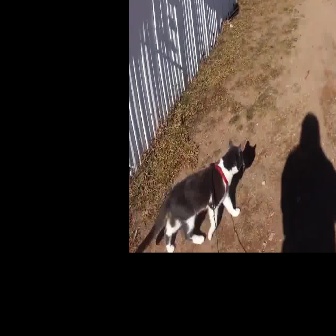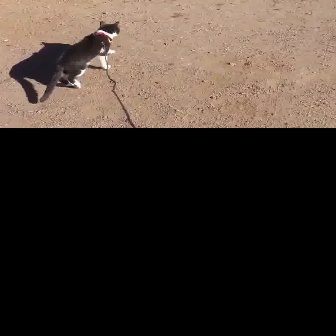
  Please identify the target specified by the bounding box [133,138,246,251] in the first image and locate it in the second image. Return the coordinates in [x_min,y_min,x_max,y_max] format.
Answer: [37,20,119,102]